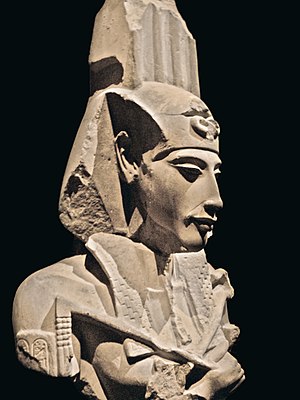
Akhenaton
Akhnaton.
Akhnaton var farao fra det 18. dynasti i Det Nye Rige. i Egypten og søn af Amenhotep 3.